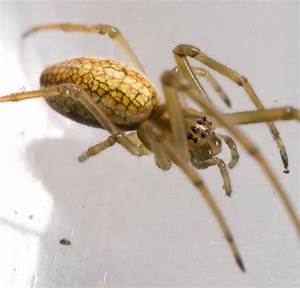
Label: ragno